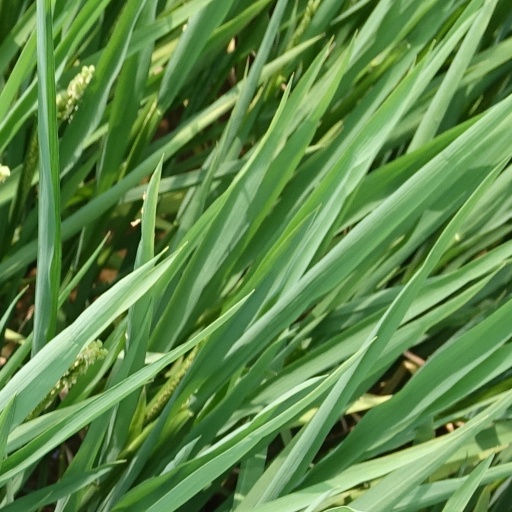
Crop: rice